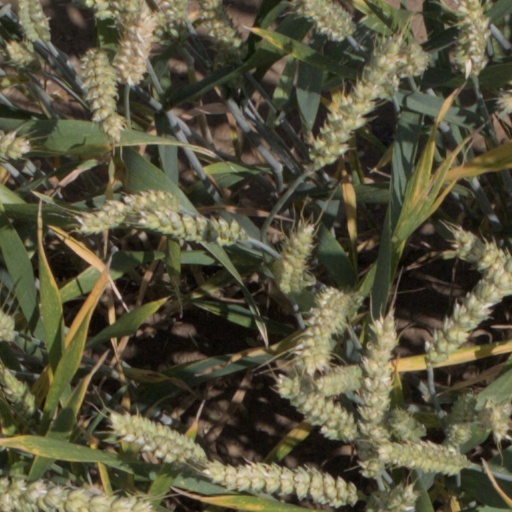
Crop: wheat